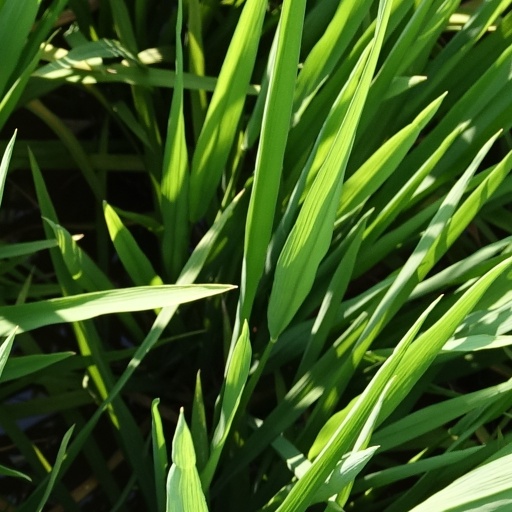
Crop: rice